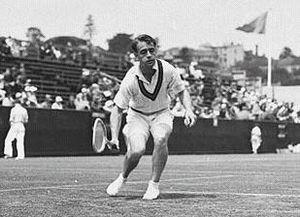
Adrian Karl Quist, né le 4 août 1913 à Medindie en Australie-Méridionale et mort le 17 novembre 1991 à Sydney, est un joueur de tennis australien. Il a remporté 3 titres du Grand Chelem en simple et 14 en double.